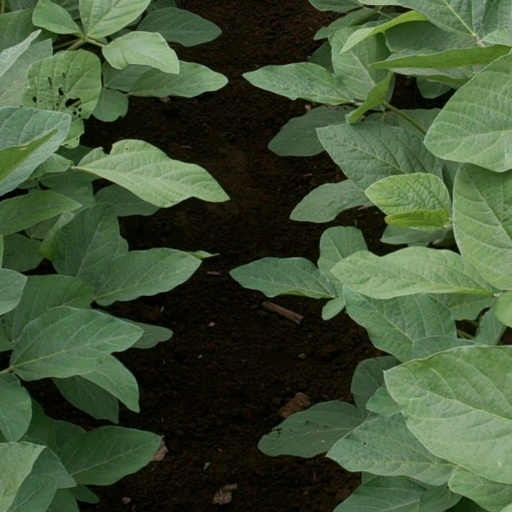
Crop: soybean